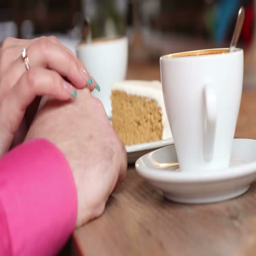
male and female hands near a coffee cup